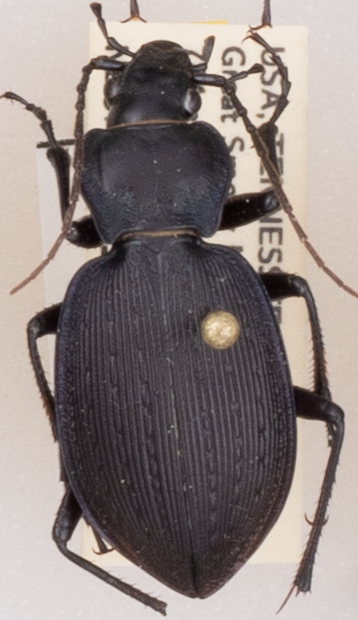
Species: Carabus goryi
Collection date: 2018-05-15
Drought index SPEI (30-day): -1.01
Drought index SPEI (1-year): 0.17
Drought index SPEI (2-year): -0.46